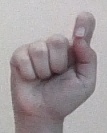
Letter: fa